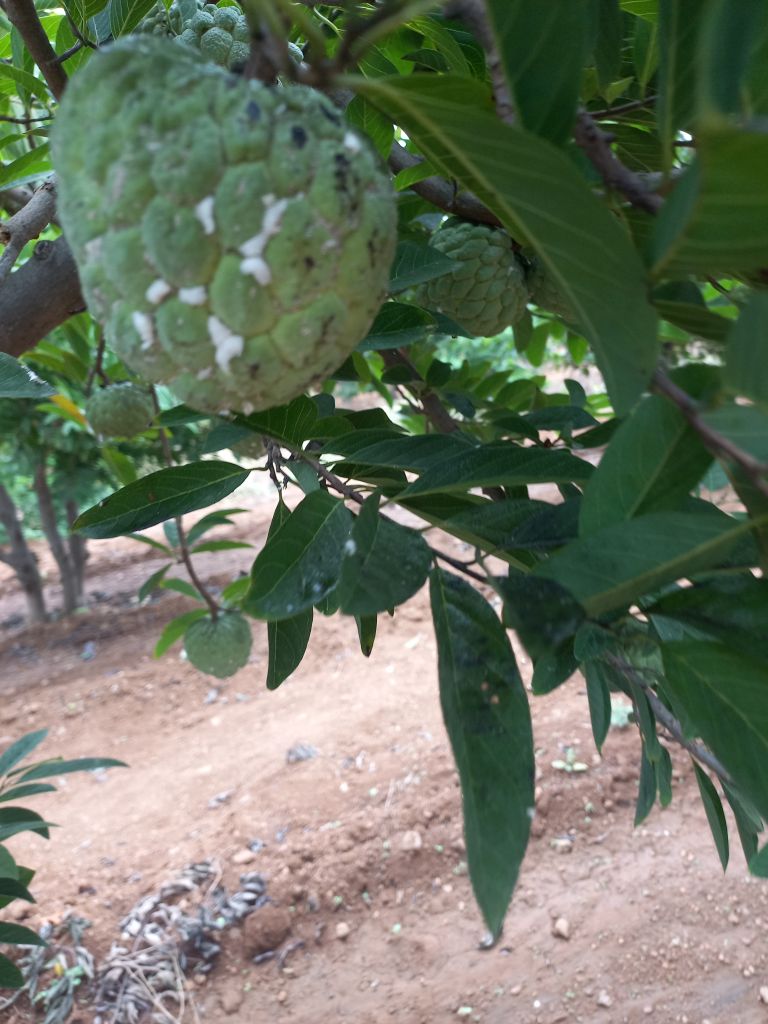
Disease label: Mealy Bug